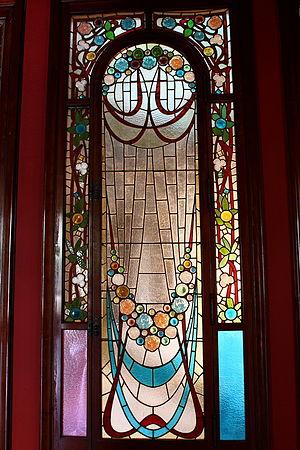
La casa Burés est un édifice moderniste barcelonais, œuvre de Francesc Berenguer i Mestres.